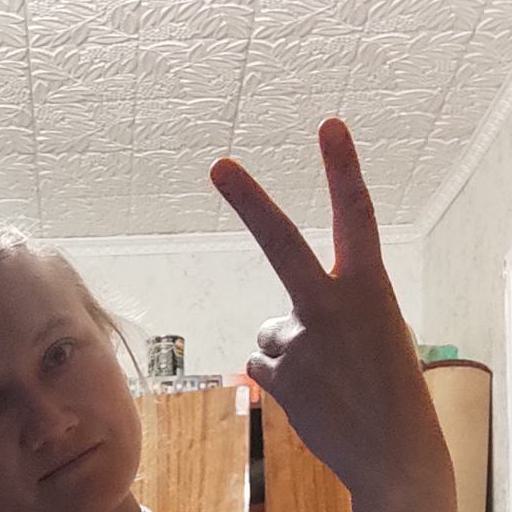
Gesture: peace_inverted